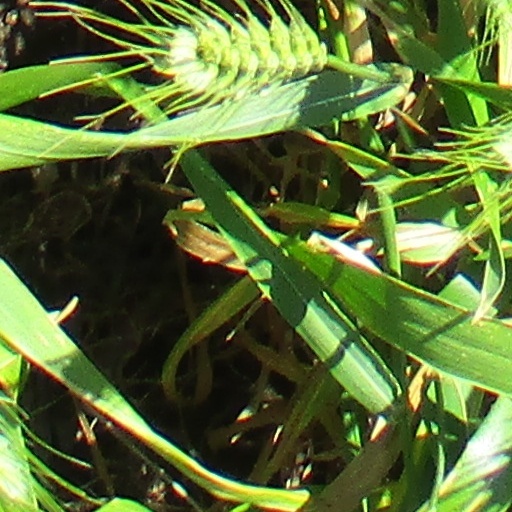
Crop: wheat